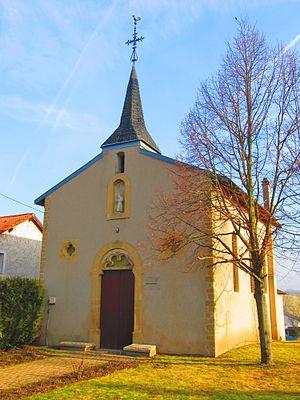
Chapelle Chieulles
Chieulles est une commune française située dans le département de la Moselle.